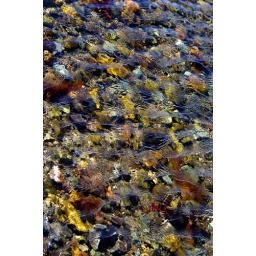
Crystal clear water in Trinity bay and the rainbow of coloured rock beneath.